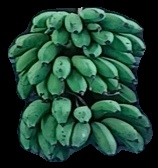
Variety: rasbale
Grade: grade2